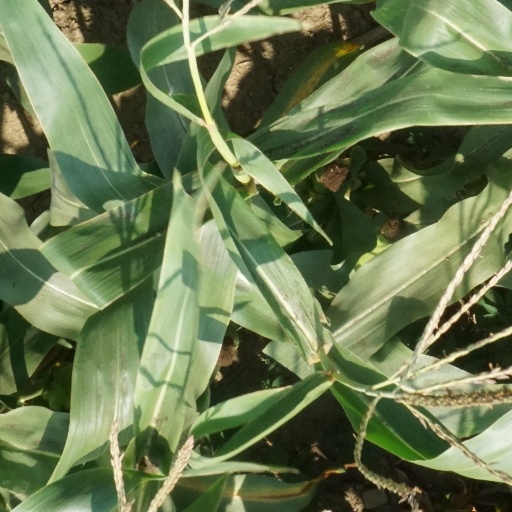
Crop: maize; corn